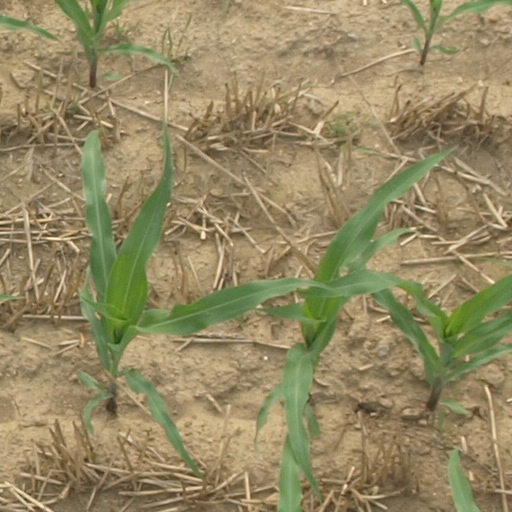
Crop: maize; corn